Wilbur Good

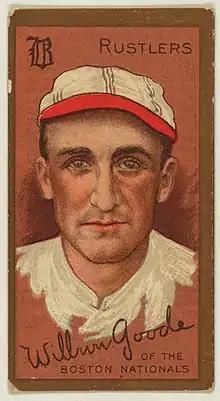
Wilbur Good baseball card

Wilbur David "Lefty" Goode (September 28, 1885 – December 30, 1963) was an American outfielder for the New York Highlanders (1905), Cleveland Naps (1908–1909), Boston Doves/Rustlers (1910–1911), Chicago Cubs (1911–1915), Philadelphia Phillies (1916) and Chicago White Sox (1918).